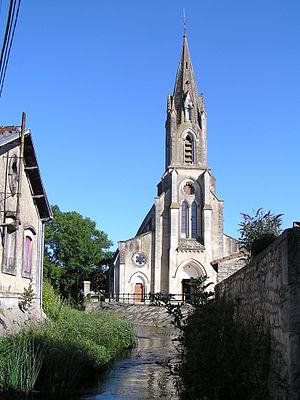
église d'Aigre
Aigre est une commune du Sud-Ouest de la France située dans le département de la Charente.